Salva Díez

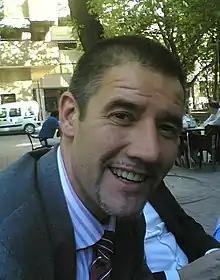
Salvador Díez Zapata

Salvador Díez Zapata (born 21 April 1963 in Albelda de Iregua, Spain) is a retired Spanish professional basketball player.